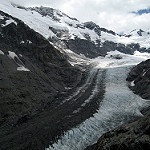
Scene: Outdoor